Mad Dog Time

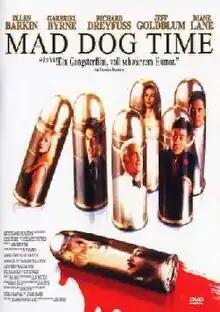
DVD cover

Mad Dog Time (also known as Trigger Happy) is a 1996 American ensemble crime comedy film written and directed by Larry Bishop and starring Ellen Barkin, Gabriel Byrne, Richard Dreyfuss, Jeff Goldblum and Diane Lane. The film is notable for the various cameo appearances, including the first (and final) film appearance by Christopher Jones in over a quarter-century.